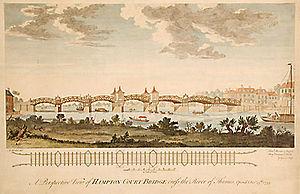
Le pont de Hampton Court traverse la Tamise en Angleterre entre Hampton, à Londres et East Molesey dans le Surrey. C'est un pont routier situé au-dessus de l'écluse de Teddington et en aval de l'écluse de Molesey.